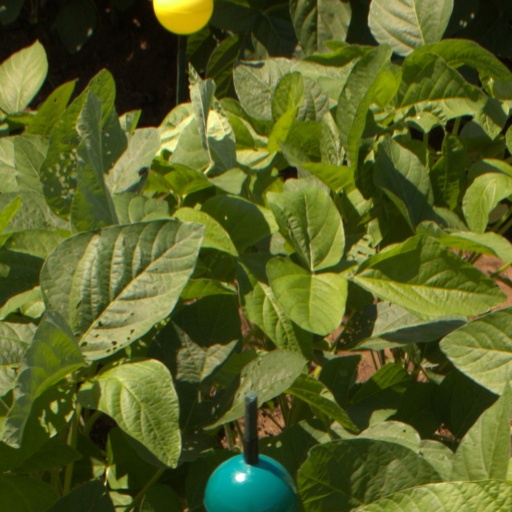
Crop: soybean